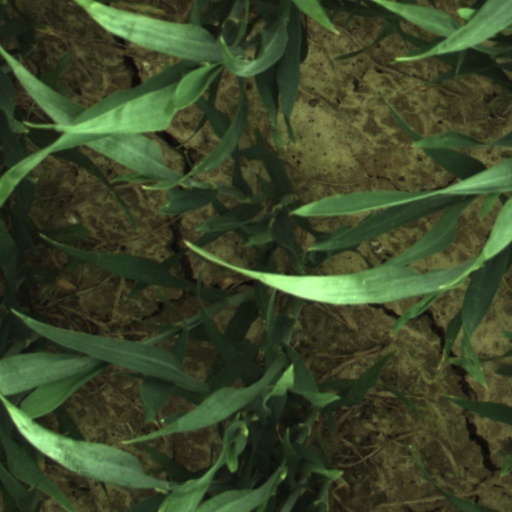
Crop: wheat